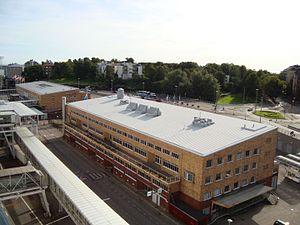
Le terminal maritime Olympia est un terminal pour les passagers du Port du sud d'Helsinki en Finlande.